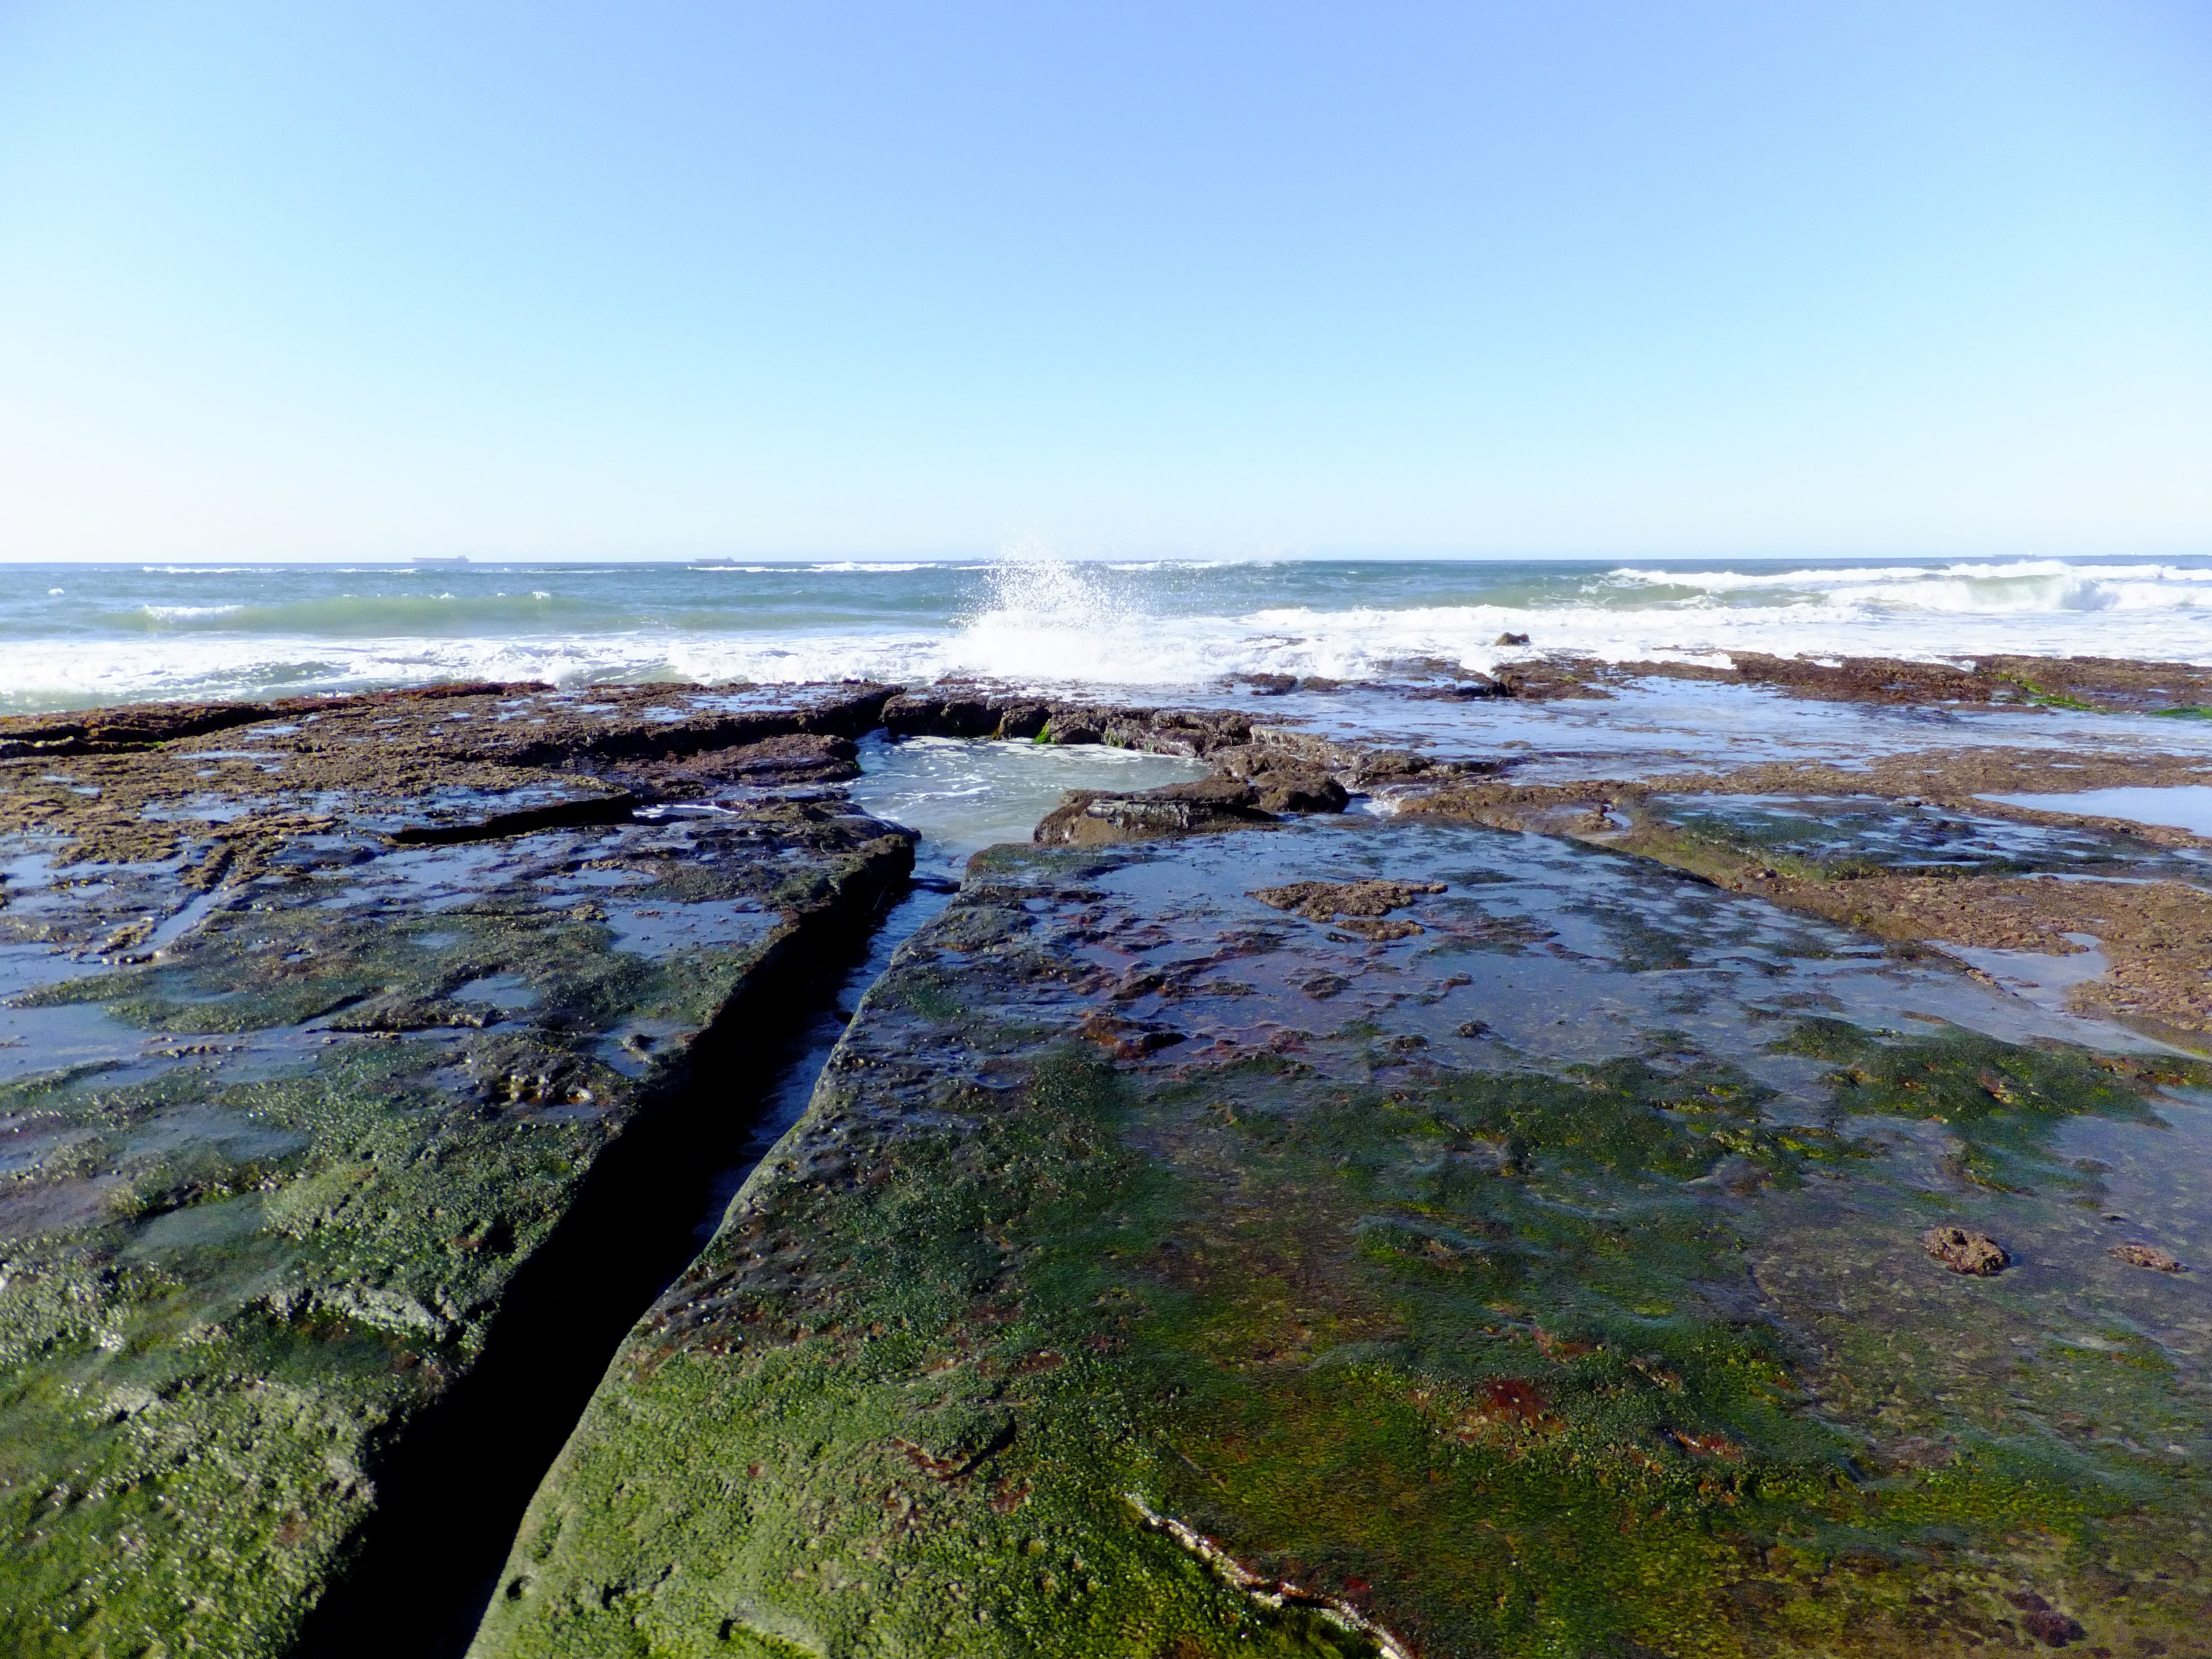
beach, landscape, sea, coast, water, nature, rock, ocean, horizon, marsh, shore, wave, coastline, cliff, seaside, surf, cove, reflection, bay, terrain, body of water, rocks, wetland, habitat, loch, mudflat, natural environment, wind wave